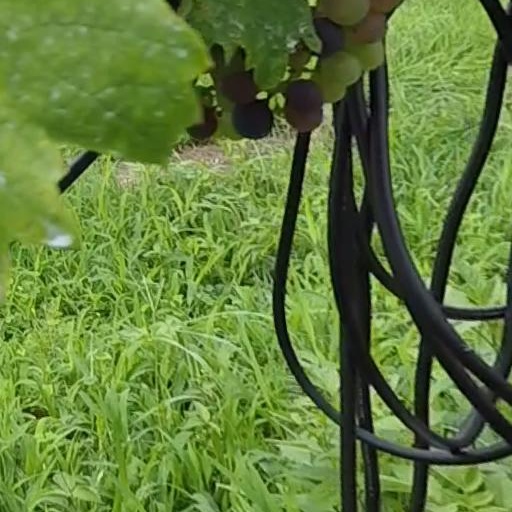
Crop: grape